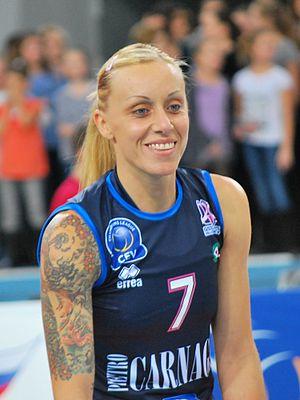
Chiara Negrini est une joueuse italienne de volley-ball. Elle mesure 1,83 m et joue au poste de réceptionneuse-attaquante.